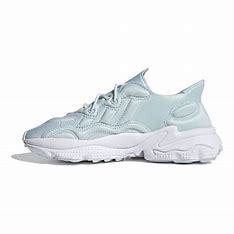
Brand: adidas
Model: Ozweego Athletic